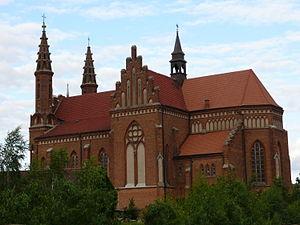
Przedecz est une petite ville de Pologne, située dans la voïvodie de Grande-Pologne, powiat de Koło.